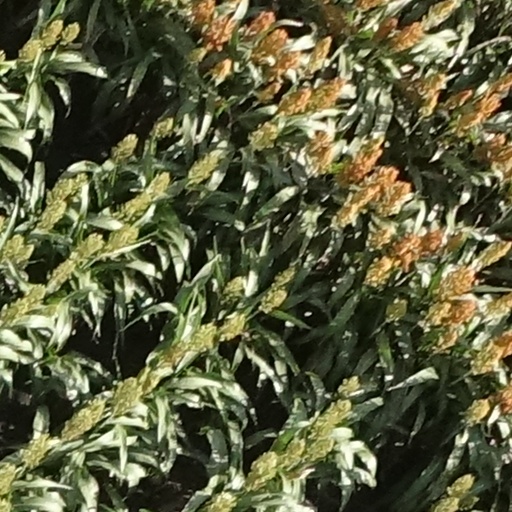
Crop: sorghum